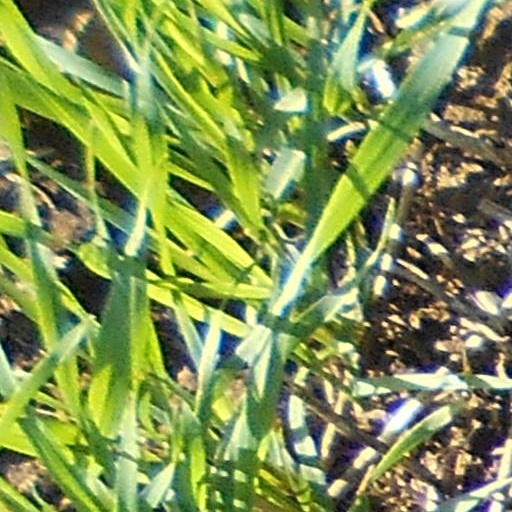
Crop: wheat